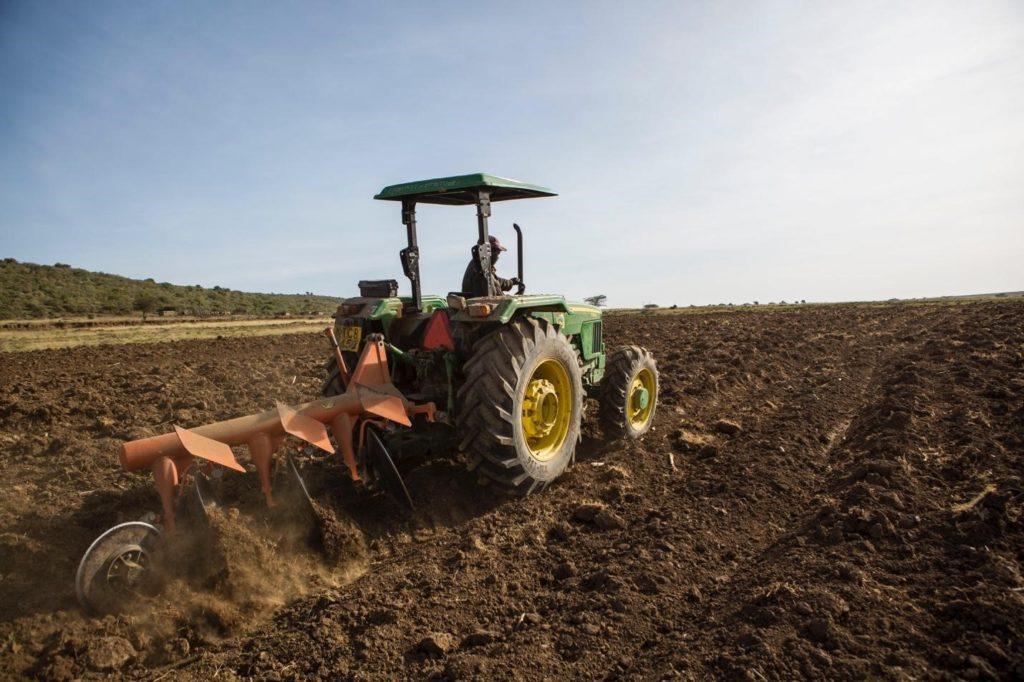
Mashine inayosaidia kulima shambani,  Inayoendeshwa na mkulima, na pia ina vijembe vibavyochimba udogo.  Matairi mbele na nyuma.